Philip Morris USA

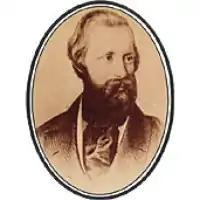
Philip Morris

The company's namesake Philip Morris was born in Whitechapel, United Kingdom in 1835, the son of a recent immigrant from Germany who had taken the name Bernard Morris. In 1847, the family opened a shop in London. Philip Morris cigarettes were first made in 1854, known as "Philip Morris English Ovals," a non-filter brand of oval-shaped cigarettes that were manufactured in very limited quantities until discontinuation in 2017.